2006 Dover 400

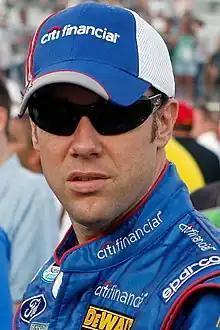
Matt Kenseth "(pictured in 2009)" led the race for 215 laps, more than any other driver.

The race started at 1:10 p.m. Newman accelerated faster than Gordon off the line and passed him around the outside in the first turn. The first caution was prompted two laps later when Kvapil spun after leaving turn four and hit the inside frontstretch wall, and heavily damaged his car but continued. After starting from 25th, Harvick had moved up to 21st by the first caution. Newman maintained the first position at the lap eight restart. Biffle was passed by Martin for seventh place on the next lap. Stewart lost control of his car and spun in turns three and four; he went up the track and collected Kahne, who was sent into the inside wall, causing the second caution on lap 13. Both Stewart and Kahne had heavy damage to their cars. Newman remained at the leader at the lap-16 restart. Seven laps later, Ken Schrader made contact with the rear-end of Ragan, who was sent spinning at turn four and stopped on the frontstretch, which triggered the third caution. Some of the leaders chose to make pit stops for tires and car adjustments under caution. Johnson was required to move to the end of the longest line, after a crew member allowed one of his tires to roll outside his pit stall.